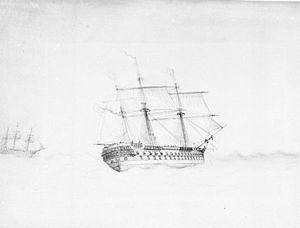
Le HMS Albion est un navire de ligne de troisième rang de 74 canons de classe Albion. Il sert dans la Royal Navy.